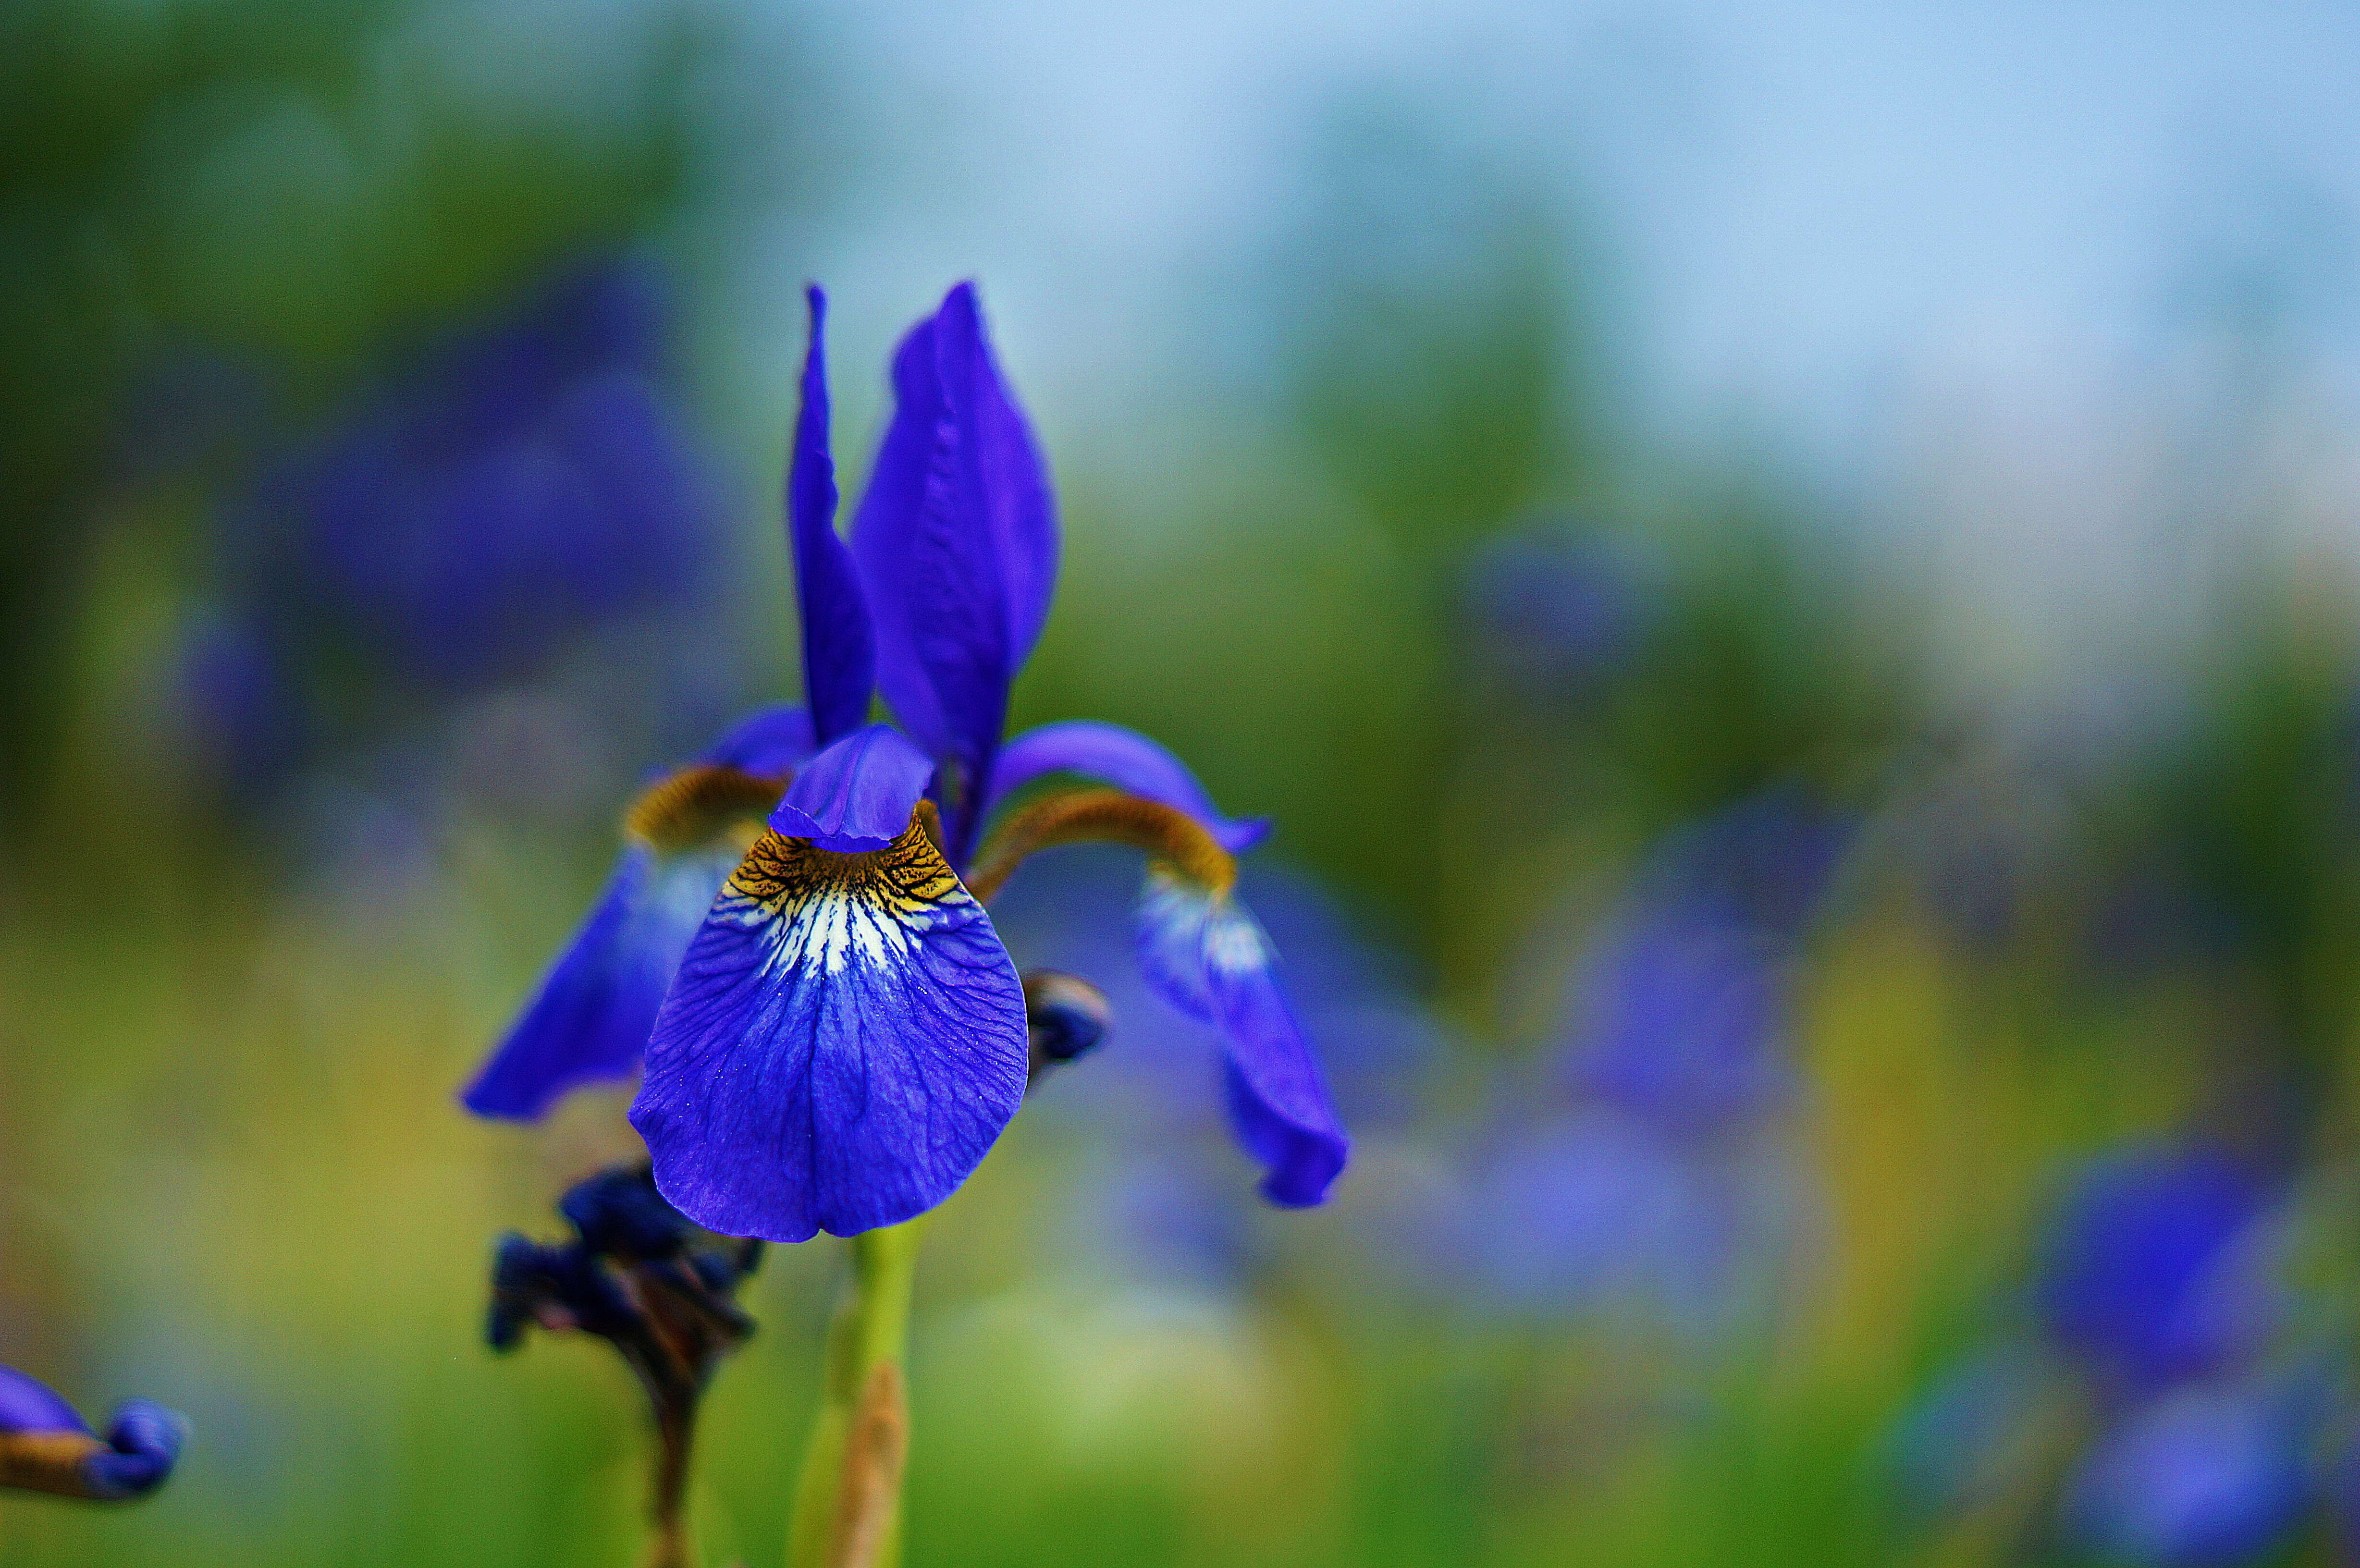
narcissus, Wild Korea, flower, wild flower, flowering plant, blue, plant, violet, petal, purple, iris versicolor, iris, wildflower, spring, iris family, violet family, viola, perennial plant